Canada convoy protest

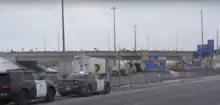
Part of the convoy moving through Halton Region in Ontario.

Ottawa's police chief, Peter Sloly, described a "significant element" of American involvement in the organization and funding of the convoys. Some of the donors participating in the protest's GoFundMe campaign were from the United States, and many used false names or remained anonymous. "CBC News" and "The New York Times" described the protests as a ""cause célèbre"" for the American right. The convoys and protests were widely praised and promoted by American conservative political figures, who have been accused of propagating exaggerated claims about the protest, or making unfounded claims about the roles and actions of Canadian authorities and politicians with respect to the protest. The protest was endorsed by Trump, who, during his time in power, had regularly clashed with Trudeau over policy differences. In response to the convoy, Trump referred to Trudeau as a "far-left lunatic" who "has destroyed Canada", and invited protesters to organize on Truth Social, his proposed social network. Various commentators have called the Freedom Convoy an example of Canadian Trumpism.